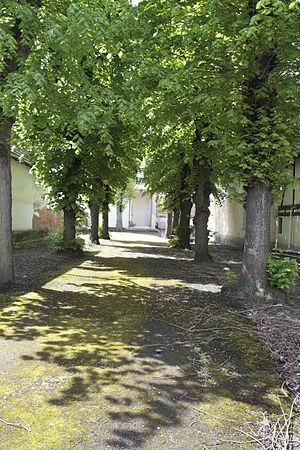
La synagogue de Brumath est un édifice religieux datant de la fin de la première moitié du XIXᵉ siècle, toujours en usage pour le culte juif, inscrit depuis 1994 à l'inventaire général du patrimoine culturel.